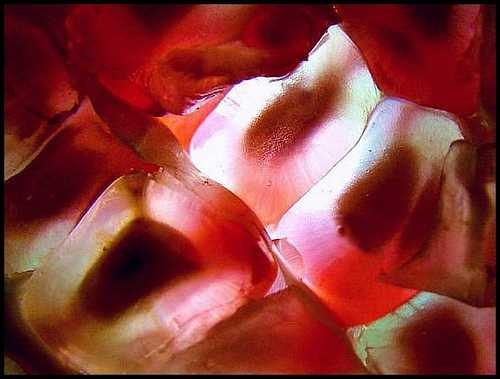
Label: Pomegranate